Daily life of the Etruscans

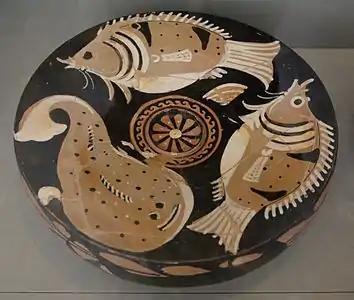
Fish plate typical of southern Italy from the second half of the 4th century BC.

Etruscan divination was used to guide decision-making, and the remains of various buildings reveal the practice (the "templum" for the Etruscan temple) or the superstitions and beliefs that accompanied it (acroterial statues such as the "cowboy of Murlo").